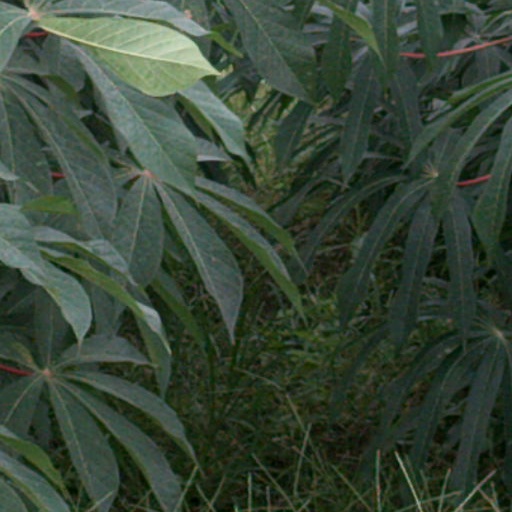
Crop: cassava